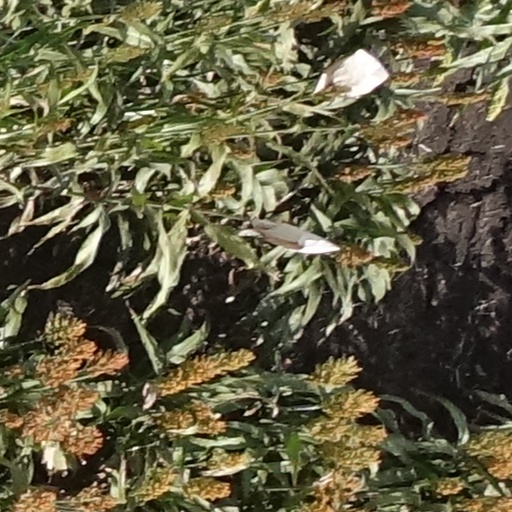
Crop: sorghum